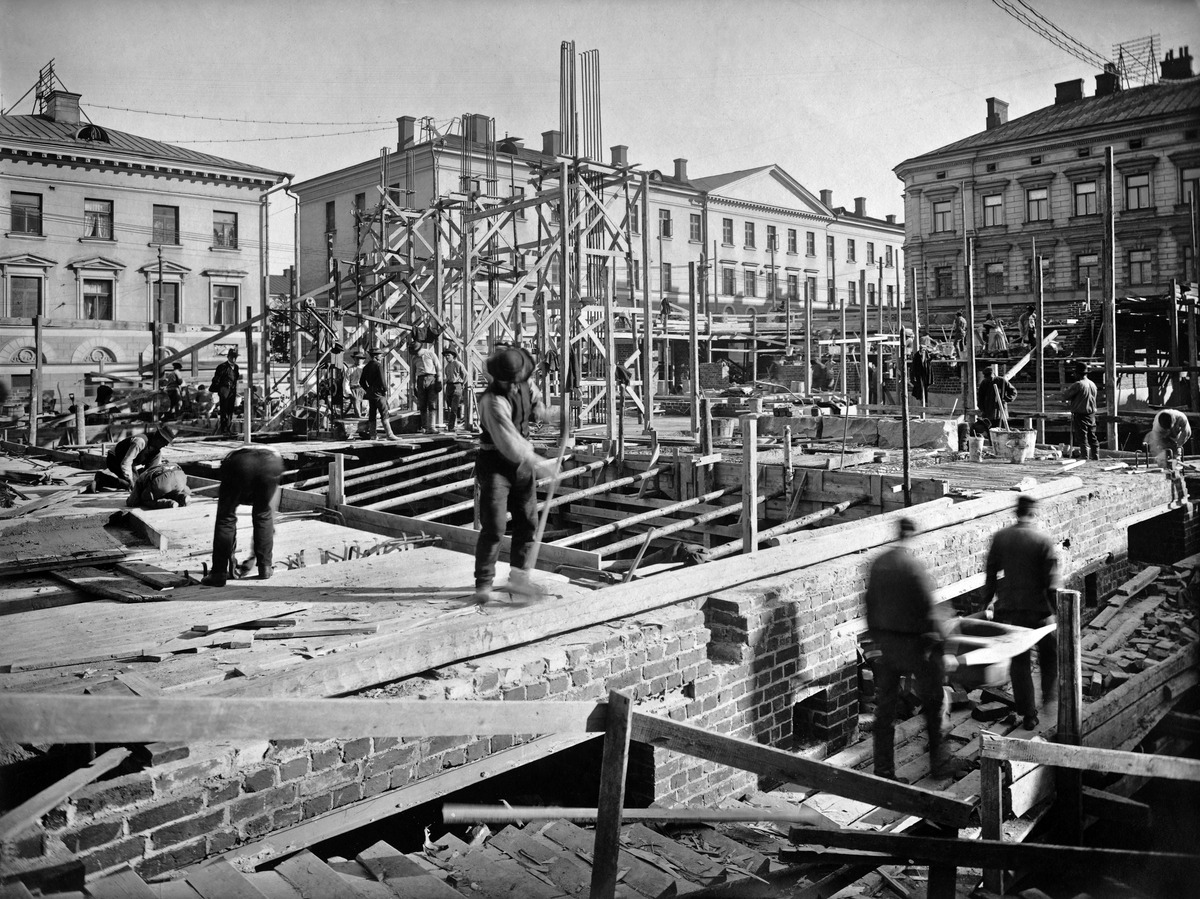
Helsingin kaupungin sähkölaitoksen hallintorakennuksen ja Kasarmitorin sähköaseman rakennustyömaa, Pieni Roobertinkatu 1 - Kasarmikatu 30 - 32
sisällön kuvaus: Helsingin kaupungin sähkölaitoksen hallintorakennuksen ja Kasarmitorin sähköaseman rakennustyömaa, Pieni Roobertinkatu 1 - Kasarmikatu 30 - 32. Taustalla Kaartinkasarmi, Kasarmikatu 17. mustavalkoinen
Ajankohta: kuvausaika 1908
Paikka: Suomi, Uusimaa, Helsinki, Kaartinkaupunki Helsinki, Pieni Roobertinkatu 1. Kasarmikatu 30 - 32. Kasarmikatu 17
Aiheet: Helsingin kaupunki, sähkölaitokset, energia, kunnallistekniikka, rakentaminen, rakennustyömaat, telineet, työläiset